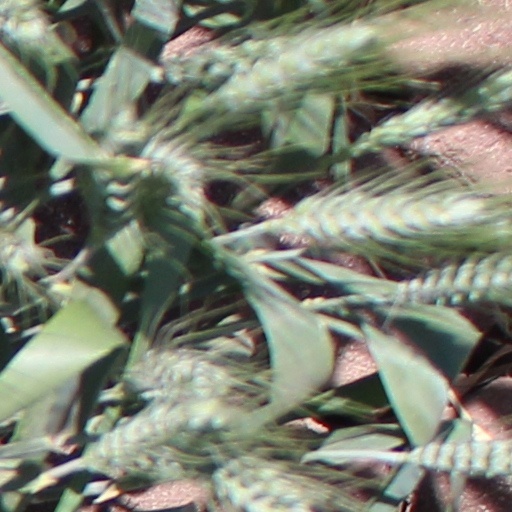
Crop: wheat